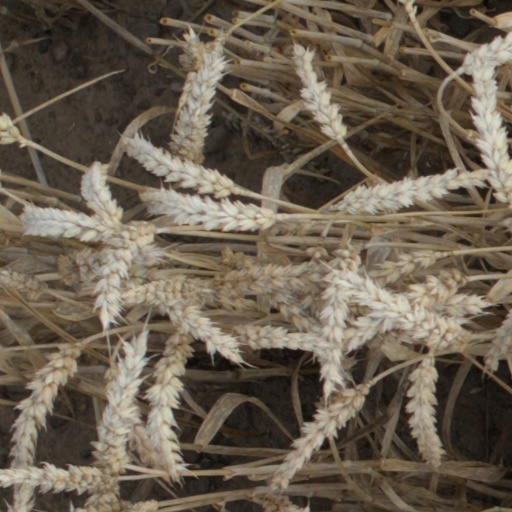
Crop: wheat